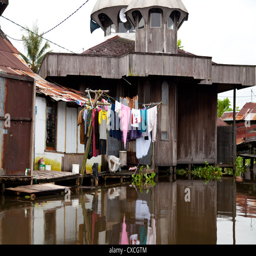
drying the laundry on a wooden stilted house on the canals